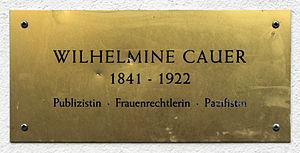
Wilhelmine Theodore Marie Cauer, née Schelle et connue sous le nom de Minna Cauer est une professeure, journaliste et militante radicale pour les droits des femmes.